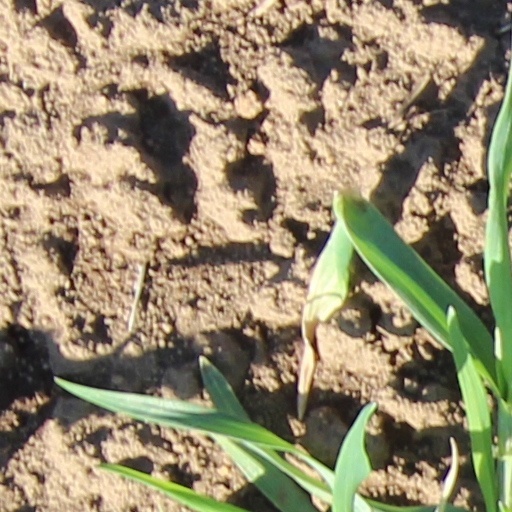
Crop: wheat